St Ann's Well (Buxton)

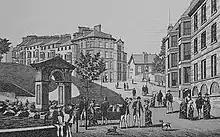
St Ann's Drinking Well of 1852

The new St Ann's drinking well of 1852 was designed by architect Henry Currey and it dispensed warm chalybeate (mineral-bearing) spring water alongside a cold water pump. The Pump Room was built next to St Ann's Well in 1894 to dispense the well's water from taps for drinking. The building (designed by Henry Currey) was a gift to the town by the 8th Duke of Devonshire, to safeguard the free public access to the water. In 1895 a new public drinking pump was erected next to the Pump Room. The current water fountain was built in 1940 and is a Grade II listed structure. It is made of ashlar gritstone with a brass lion's head spout pouring water into a marble trough. The inscription over the well is a tribute to Emelie Dorothy Bounds, Councillor of this Borough, by her husband and daughter. The bronze statue of St Ann and child is by the English sculptor Herbert William Palliser (1883–1963). The Pump Room is a Grade II listed building and is now the Buxton Tourist Information centre.